Carlos de Haes

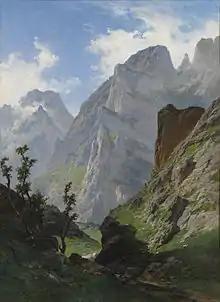
"La canal de Mancorbo en los Picos de Europa" ("The Canal of Mancorbo in the Picos de Europa"), 1876, by Carlos de Haes (Museo de Prado).

After returning to Spain, he entered the National Exhibition of Fine Arts, winning a third place medal for landscapes created around Brussels. Haes was involved in the 1850s rise of the Realist school of landscape. It was coincidental that Haes' landscape and wildlife paintings of the Monasterio de Piedra occurred at the time of an academic opening for the Painting School of the Real Academia de Bellas Artes de San Fernando, the selection to be made by a landscape competition. He received the academic appointment in 1857, becoming professor of landscape painting, and becoming the first in Spain to teach painting directly from nature. Among his students were Jaime Morera, Aureliano de Beruete, and Darío de Regoyos. Haes took his students with him to paint in the countryside; under his teaching the "painters proliferated and took advantage of the new railway system to explore the furthest corners of the nation's topography." He influenced the Spanish novelist, Azorín, who perfected his writing technique by repeatedly viewing Haes' works at the museum.